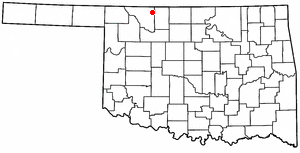
Capron est une ville américaine, situé dans le comté de woods dans l'Oklahoma. La population de la ville était en 2000 de 42 habitants.